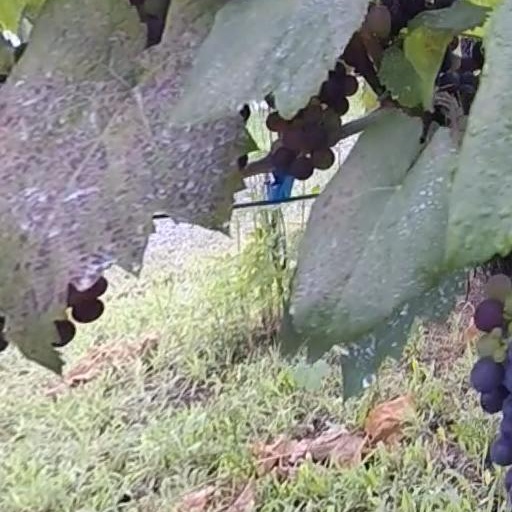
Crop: grape